Joseph Taggart

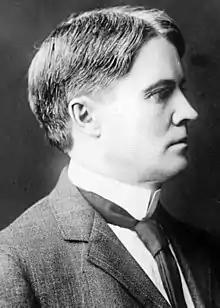

Joseph Taggart (June 15, 1867 – December 3, 1938) was a lawyer and a Democratic member of the U.S. House of Representatives, representing the 2nd Congressional District of Kansas from November 7, 1911, to March 3, 1917.